Gloster Meteor

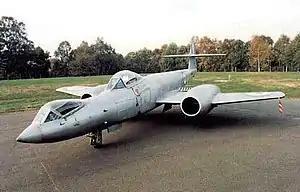
The "prone pilot" experimental testbed

Due to tensions between the newly formed nation of Israel and its neighbours, both sides had commenced an arms race which led to jet aircraft being vigorously purchased by various countries in the region. In 1953 Israel ordered four "T Mk.7"s and 11 "F Mk.8"s, with delivery continuing until early 1954. The "F Mk.8"s were modified to carry American HVAR rockets but were otherwise identical to RAF aircraft. A second batch of seven refurbished "FR Mk.9"s and two more "T Mk.7"s was delivered in 1955. In 1956, Israel purchased six NF Mk.13s, with three delivered that year, and the remaining three, delayed by an arms embargo, in 1958. Five more T Mk.7s were later purchased, these were converted from ex-Belgian "F Mk.4"s and were fitted with the Mk.8 tail.